Moncton Victorias

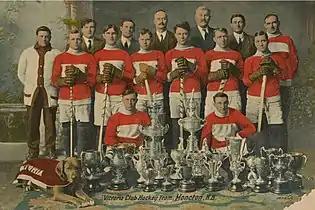
Moncton Victorias in 1912–13.

The Moncton Victorias were a professional ice hockey team from Moncton, New Brunswick in Canada. The team played for two seasons in the Maritime Professional Hockey League (MPHL), in 1911–12 and 1912–13.